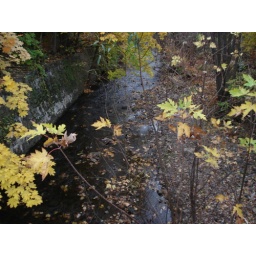
Some river that flows under a bridge in town.